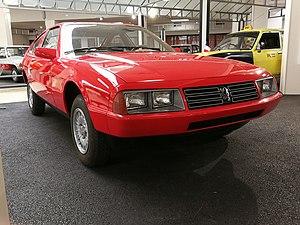
Vue avant de la 504 coupé USA
La Peugeot 504 Coupé est une voiture produite par Peugeot de 1969 à 1983.